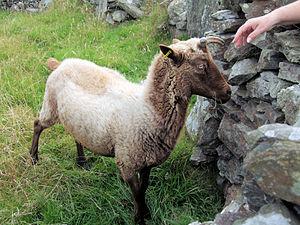
Une race rare est, dans le domaine de l'élevage, une race animale domestique dont la population reproductrice est très réduite, généralement de quelques centaines à quelques milliers d'individus. En raison de leur petit nombre, les races rares peuvent être menacées en termes de statut de conservation, et protégées en vertu de législations locales. De nombreux pays comptent des organismes qui se consacrent à la protection et à la promotion des races rares, pour lesquelles chacun a sa propre définition.